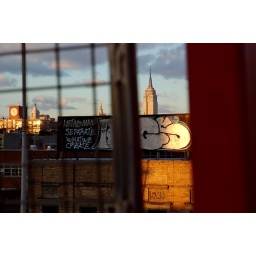
walking from williamsburg over the bridge